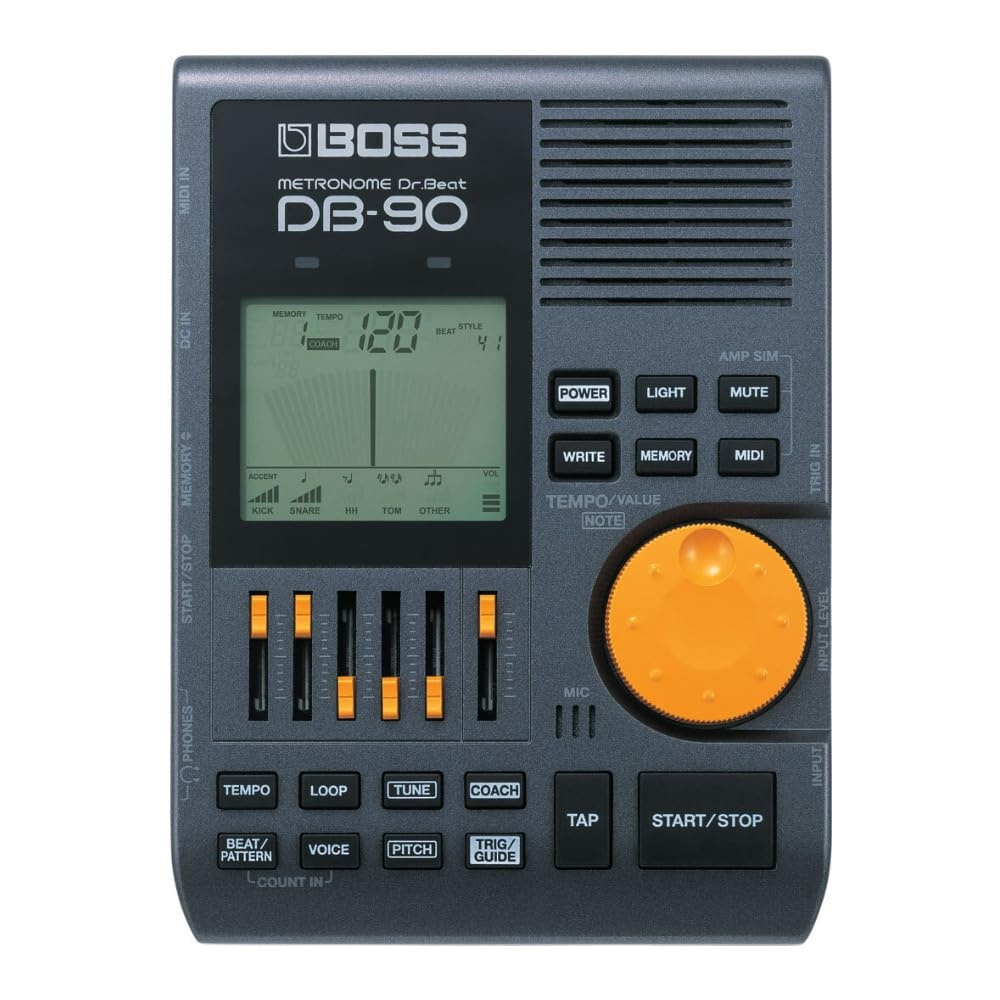
Metrónomo digital BOSS DB-90 — 4 sonidos de metrónomo y entrada MIDI
Marca: BOSS Color: Negro - Caracteristicas: Función note mixing para personalizar ritmos al vuelo y docenas de patrones integrados para tocar Fácil de usar mediante deslizadores, botones, un dial rotatorio y una gran pantalla lcd retroiluminada 4 sonidos de metrónomo (voz humana incluida) Conecta un v-pad (opcional) para practicar con el rhythm coach; también se detectan pads de goma y baterías acústicas con el micro integrado Control desde conmutador de pedal para reproducción/pausa sin manos; entrada midi para sincronizar secuenciadores externos Unión: Electrónica Número de modelo del producto: DB-90 Identificador de producto del fabricante: DB-90 EAN: 0805232070124 Dimensiones del paquete: 8.0 x 6.8 x 2.0 inches Idiomas: Inglés
Brand: BOSS
Category: Arts & Entertainment > Hobbies & Creative Arts > Musical Instrument & Orchestra Accessories > Metronomes